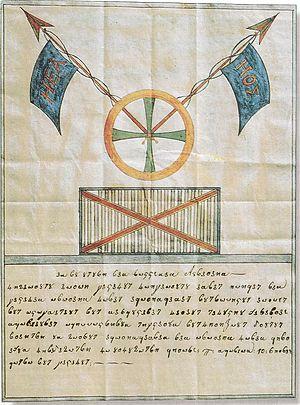
La Filikí Etería, Société amicale, Société des Amis, Société des Compagnons ou encore Hétairie des amis fut créée en 1814 à Odessa. C'était la plus importante des sociétés secrètes nées de la diffusion des idées de la Révolution américaine et de la Révolution française dans la société roumaine, serbe et surtout grecque des Balkans sous occupation ottomane : il y eut la société Frăţia dans les principautés de Moldavie et Valachie, la Skoupchina serbe de Miloch Obrénovitch et surtout la Filikí Etería dont le but était l'indépendance de la Grèce.